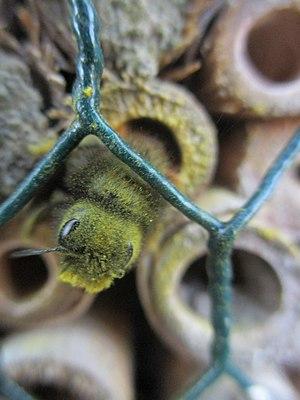
Les abeilles forment un clade d'insectes hyménoptères de la superfamille des Apoïdes. Au moins 20 000 espèces d'abeilles sont répertoriées sur la planète dont environ 2 000 en Europe et près de 1 000 en France. En Europe, l'espèce la plus connue est Apis mellifera qui, comme la plupart des abeilles à miel, appartient au genre Apis. Cependant, la majorité des abeilles ne produit pas de miel, elles se nourrissent du nectar des fleurs. Une abeille d'hiver peut vivre jusqu'à 10 mois, tandis qu'une abeille d'été peut vivre jusqu'à 1 mois.